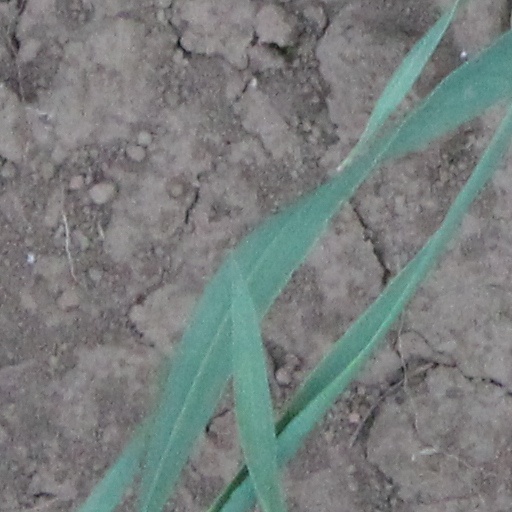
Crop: wheat